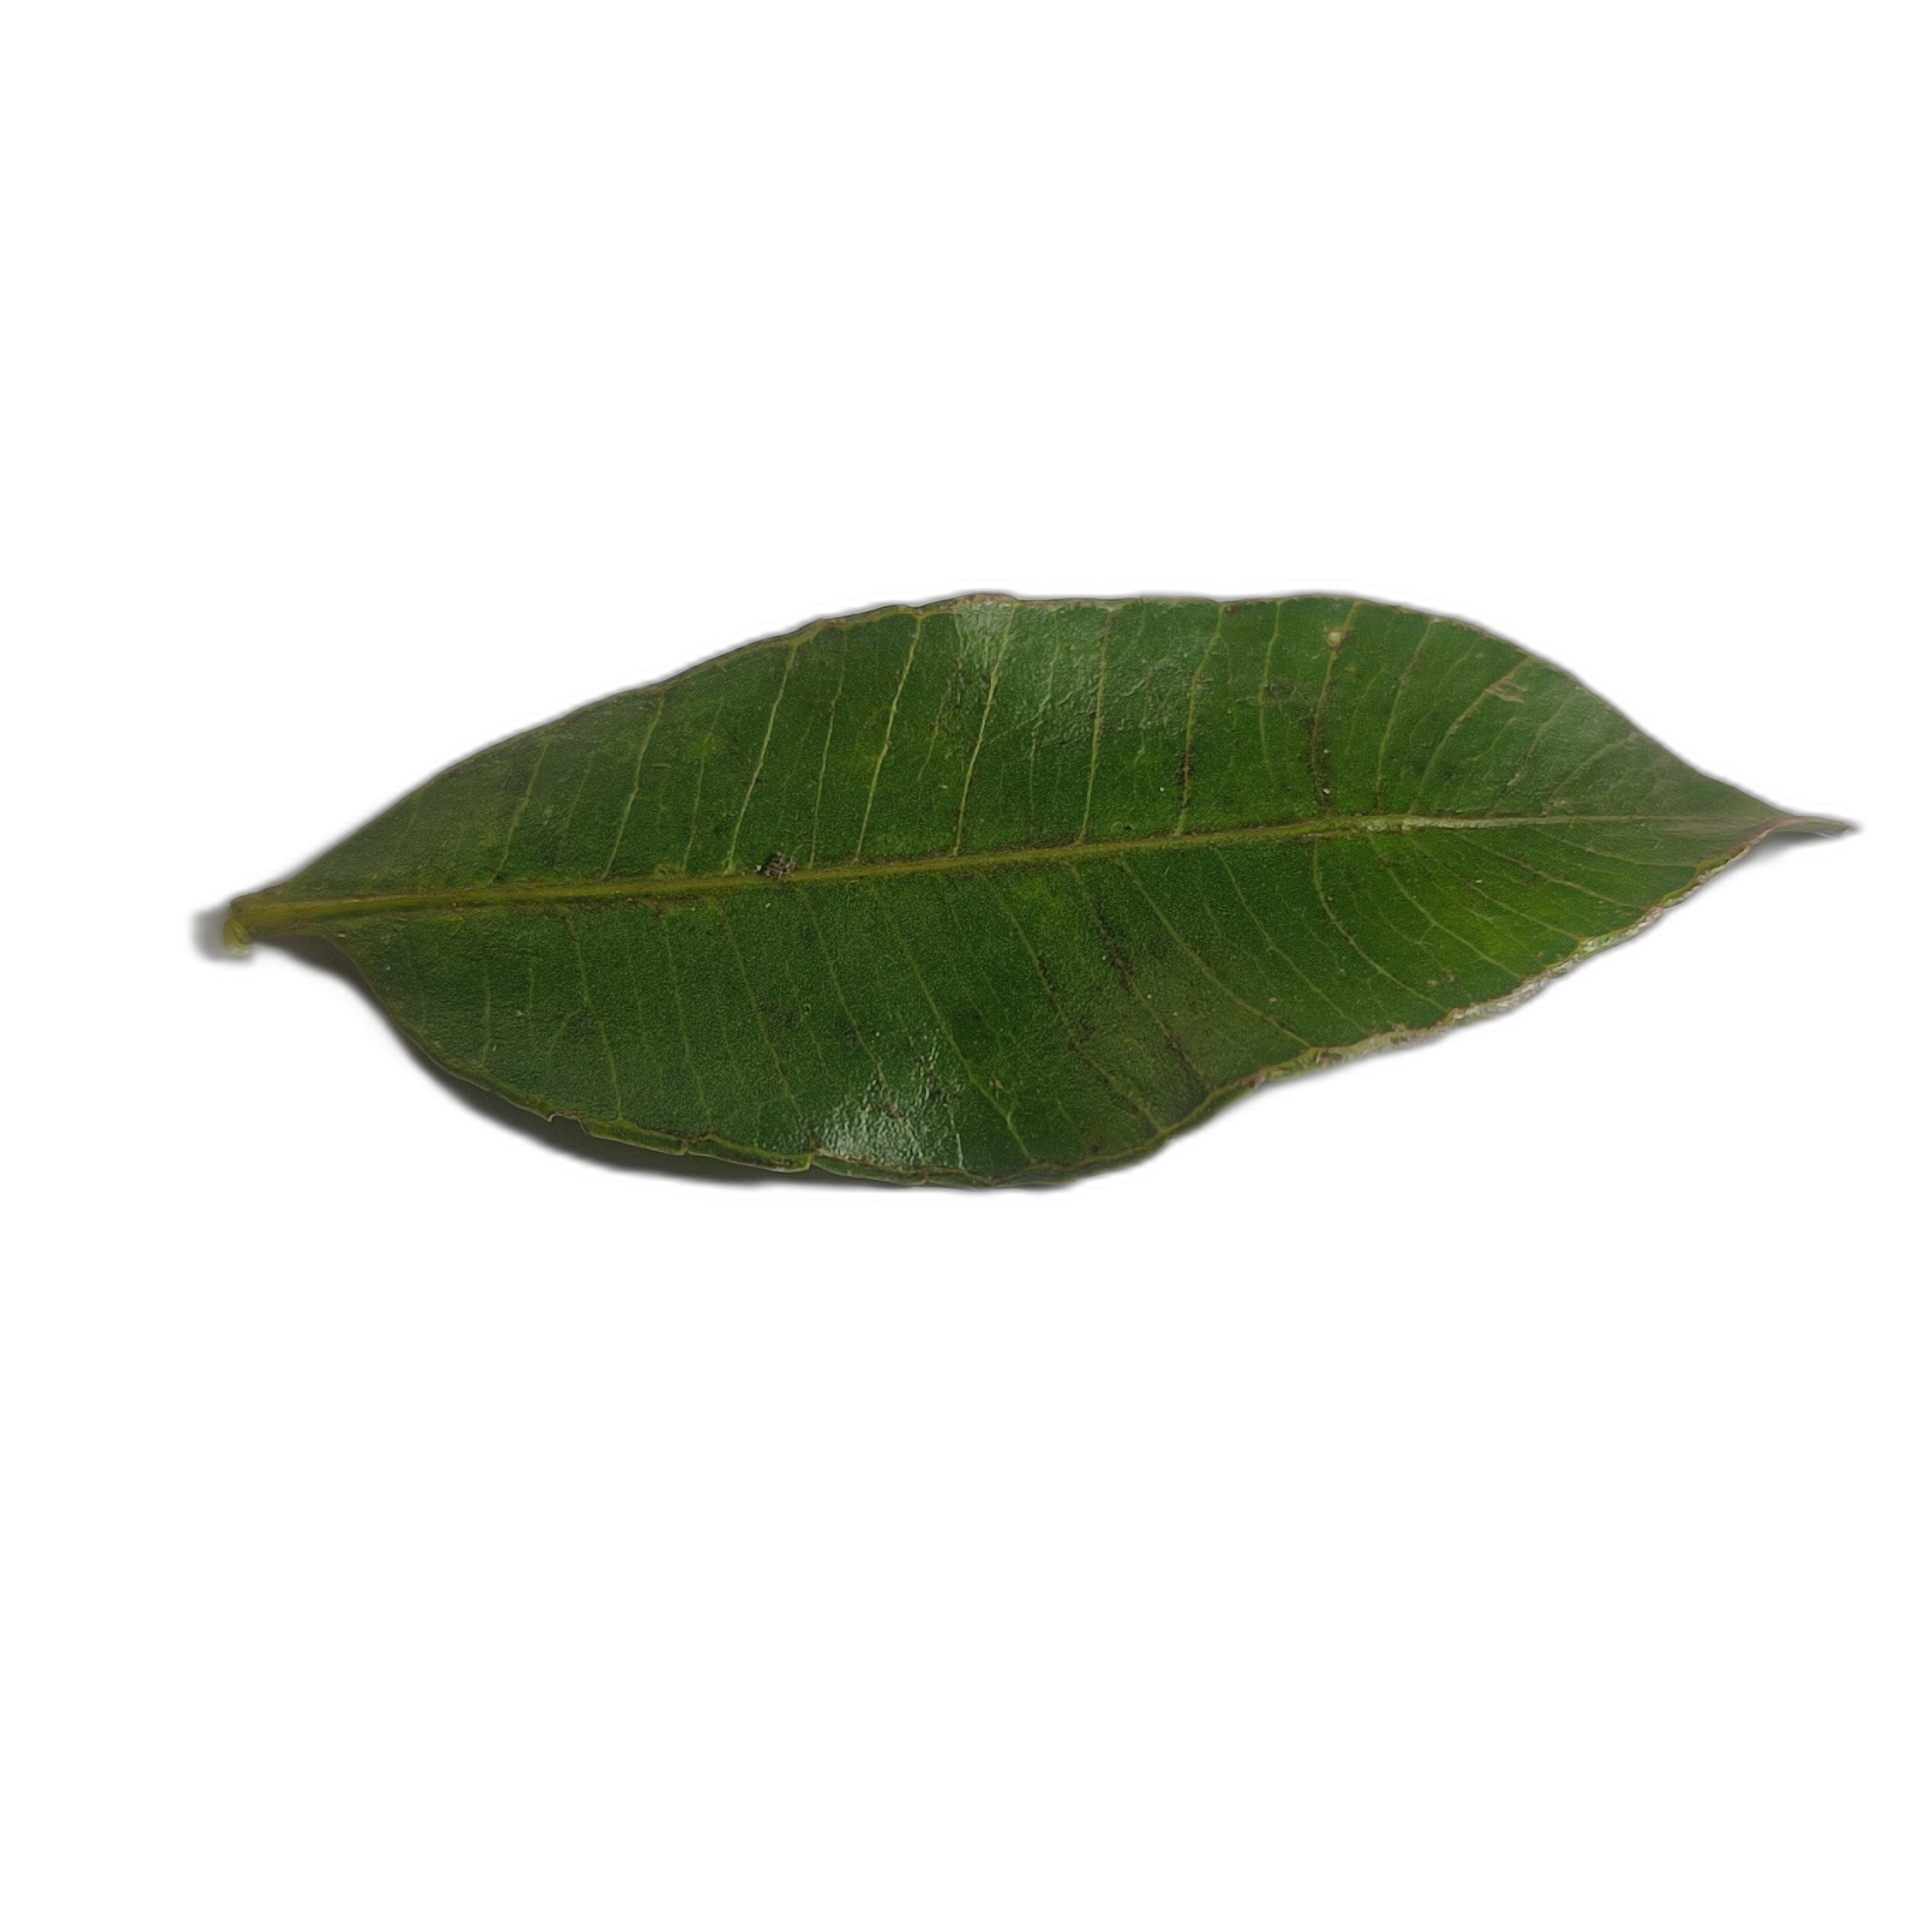
Label: healthy